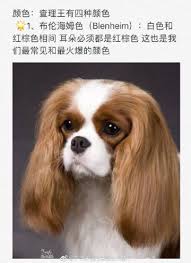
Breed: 207-n000026-Blenheim_spaniel